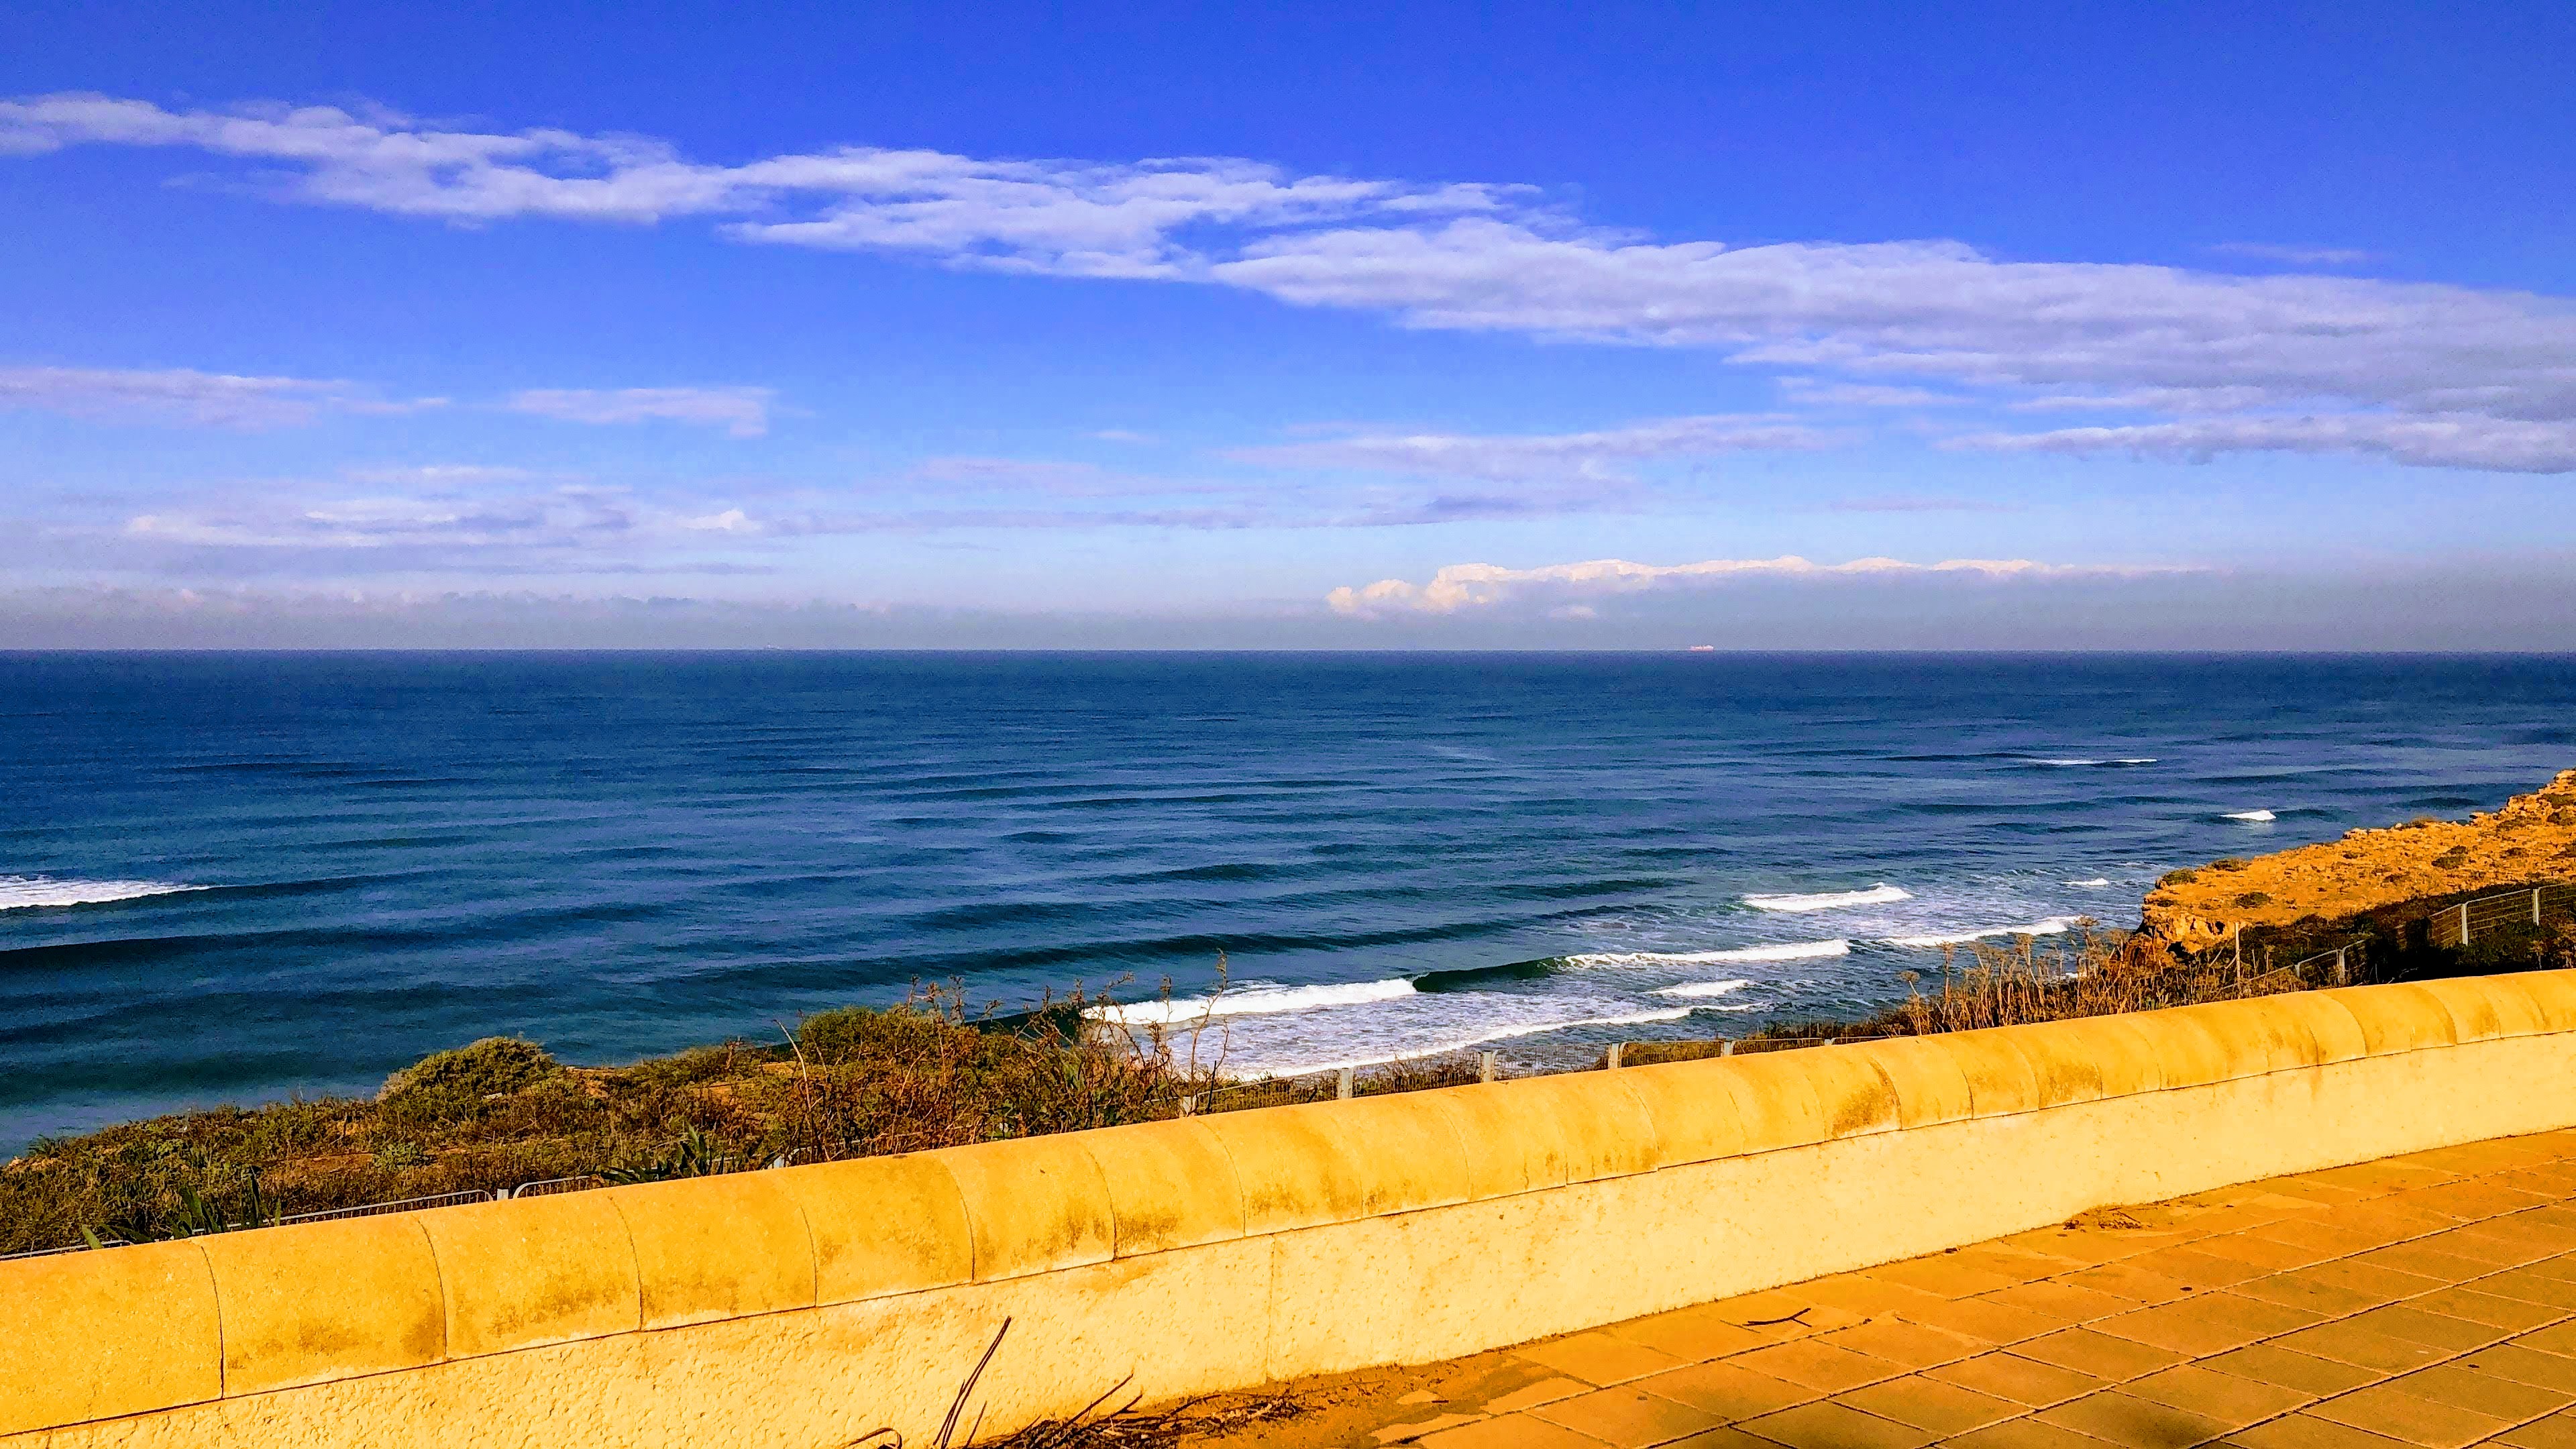
israel, sky, horizon, sea, coast, ocean, blue, beach, shore, cloud, yellow, coastal and oceanic landforms, landscape, bay, mountain, vacation, headland, promontory, hill, tourism, wave